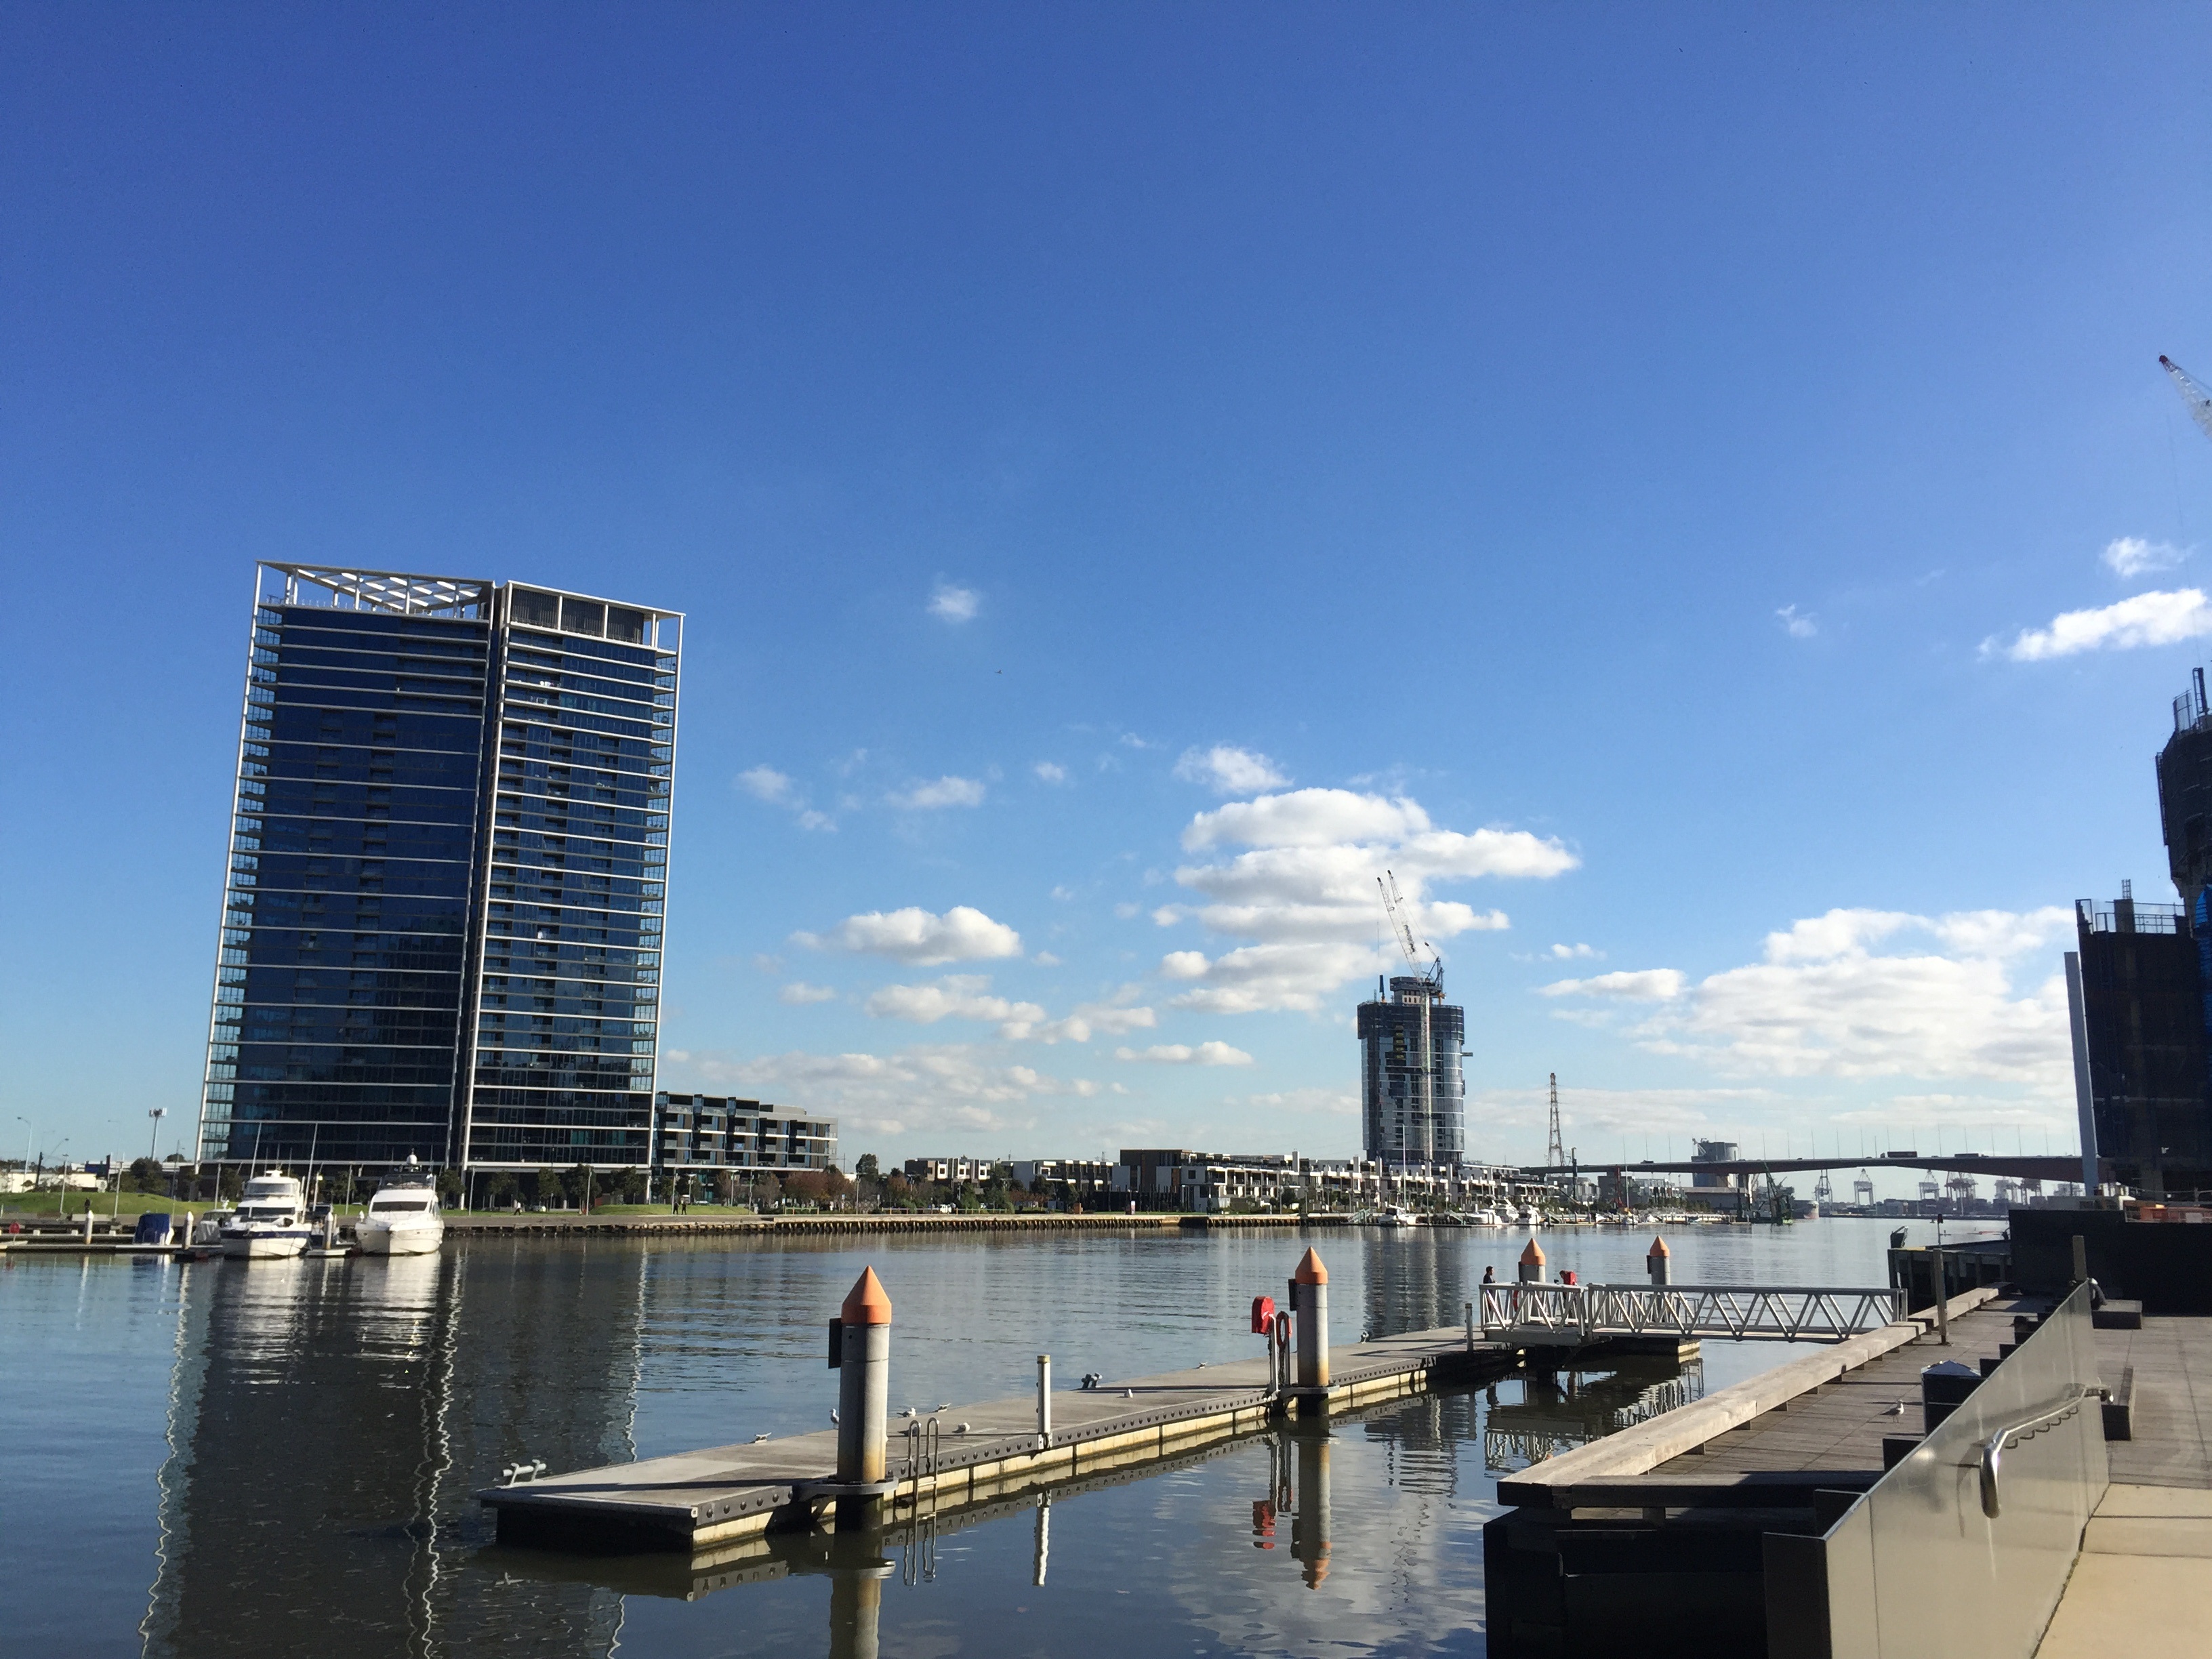
sea, coast, dock, bridge, skyline, city, skyscraper, pier, cityscape, downtown, vacation, reflection, tower, bay, landmark, harbor, marina, tourism, waterway, tower block